History of Pulicat

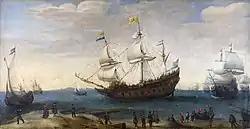
Dutch East-India trading ship 1600

In 1586, Oboyoma, the favorite queen of Venkatapati Deva Raya, the Vijayanagaar emperor, now operating from the new capital at Chandragiri, was bequeathed Pulicat to rule.